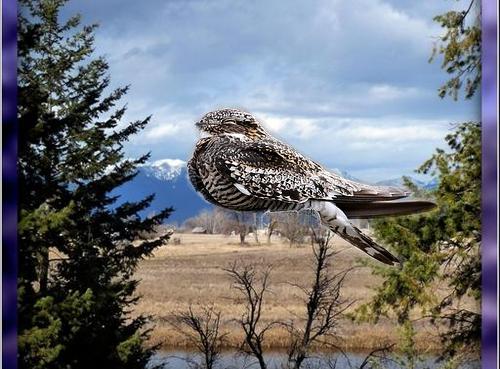
Bird species: Nighthawk
Bird type: landbird
Background: water